Olavo Redig de Campos

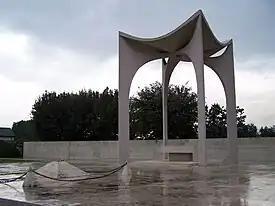
Monument and Tomb of the Unknown Soldier of World War II, Brazilian Military Cemetery of Pistoia.

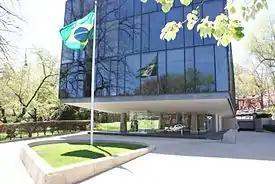
Glass Embassy of Brazil in Washington, D.C.

Olavo Redig de Campos (1906–1984) was a Brazilian architect, important in the 20th century development of the Brazilian style of Modernist architecture.